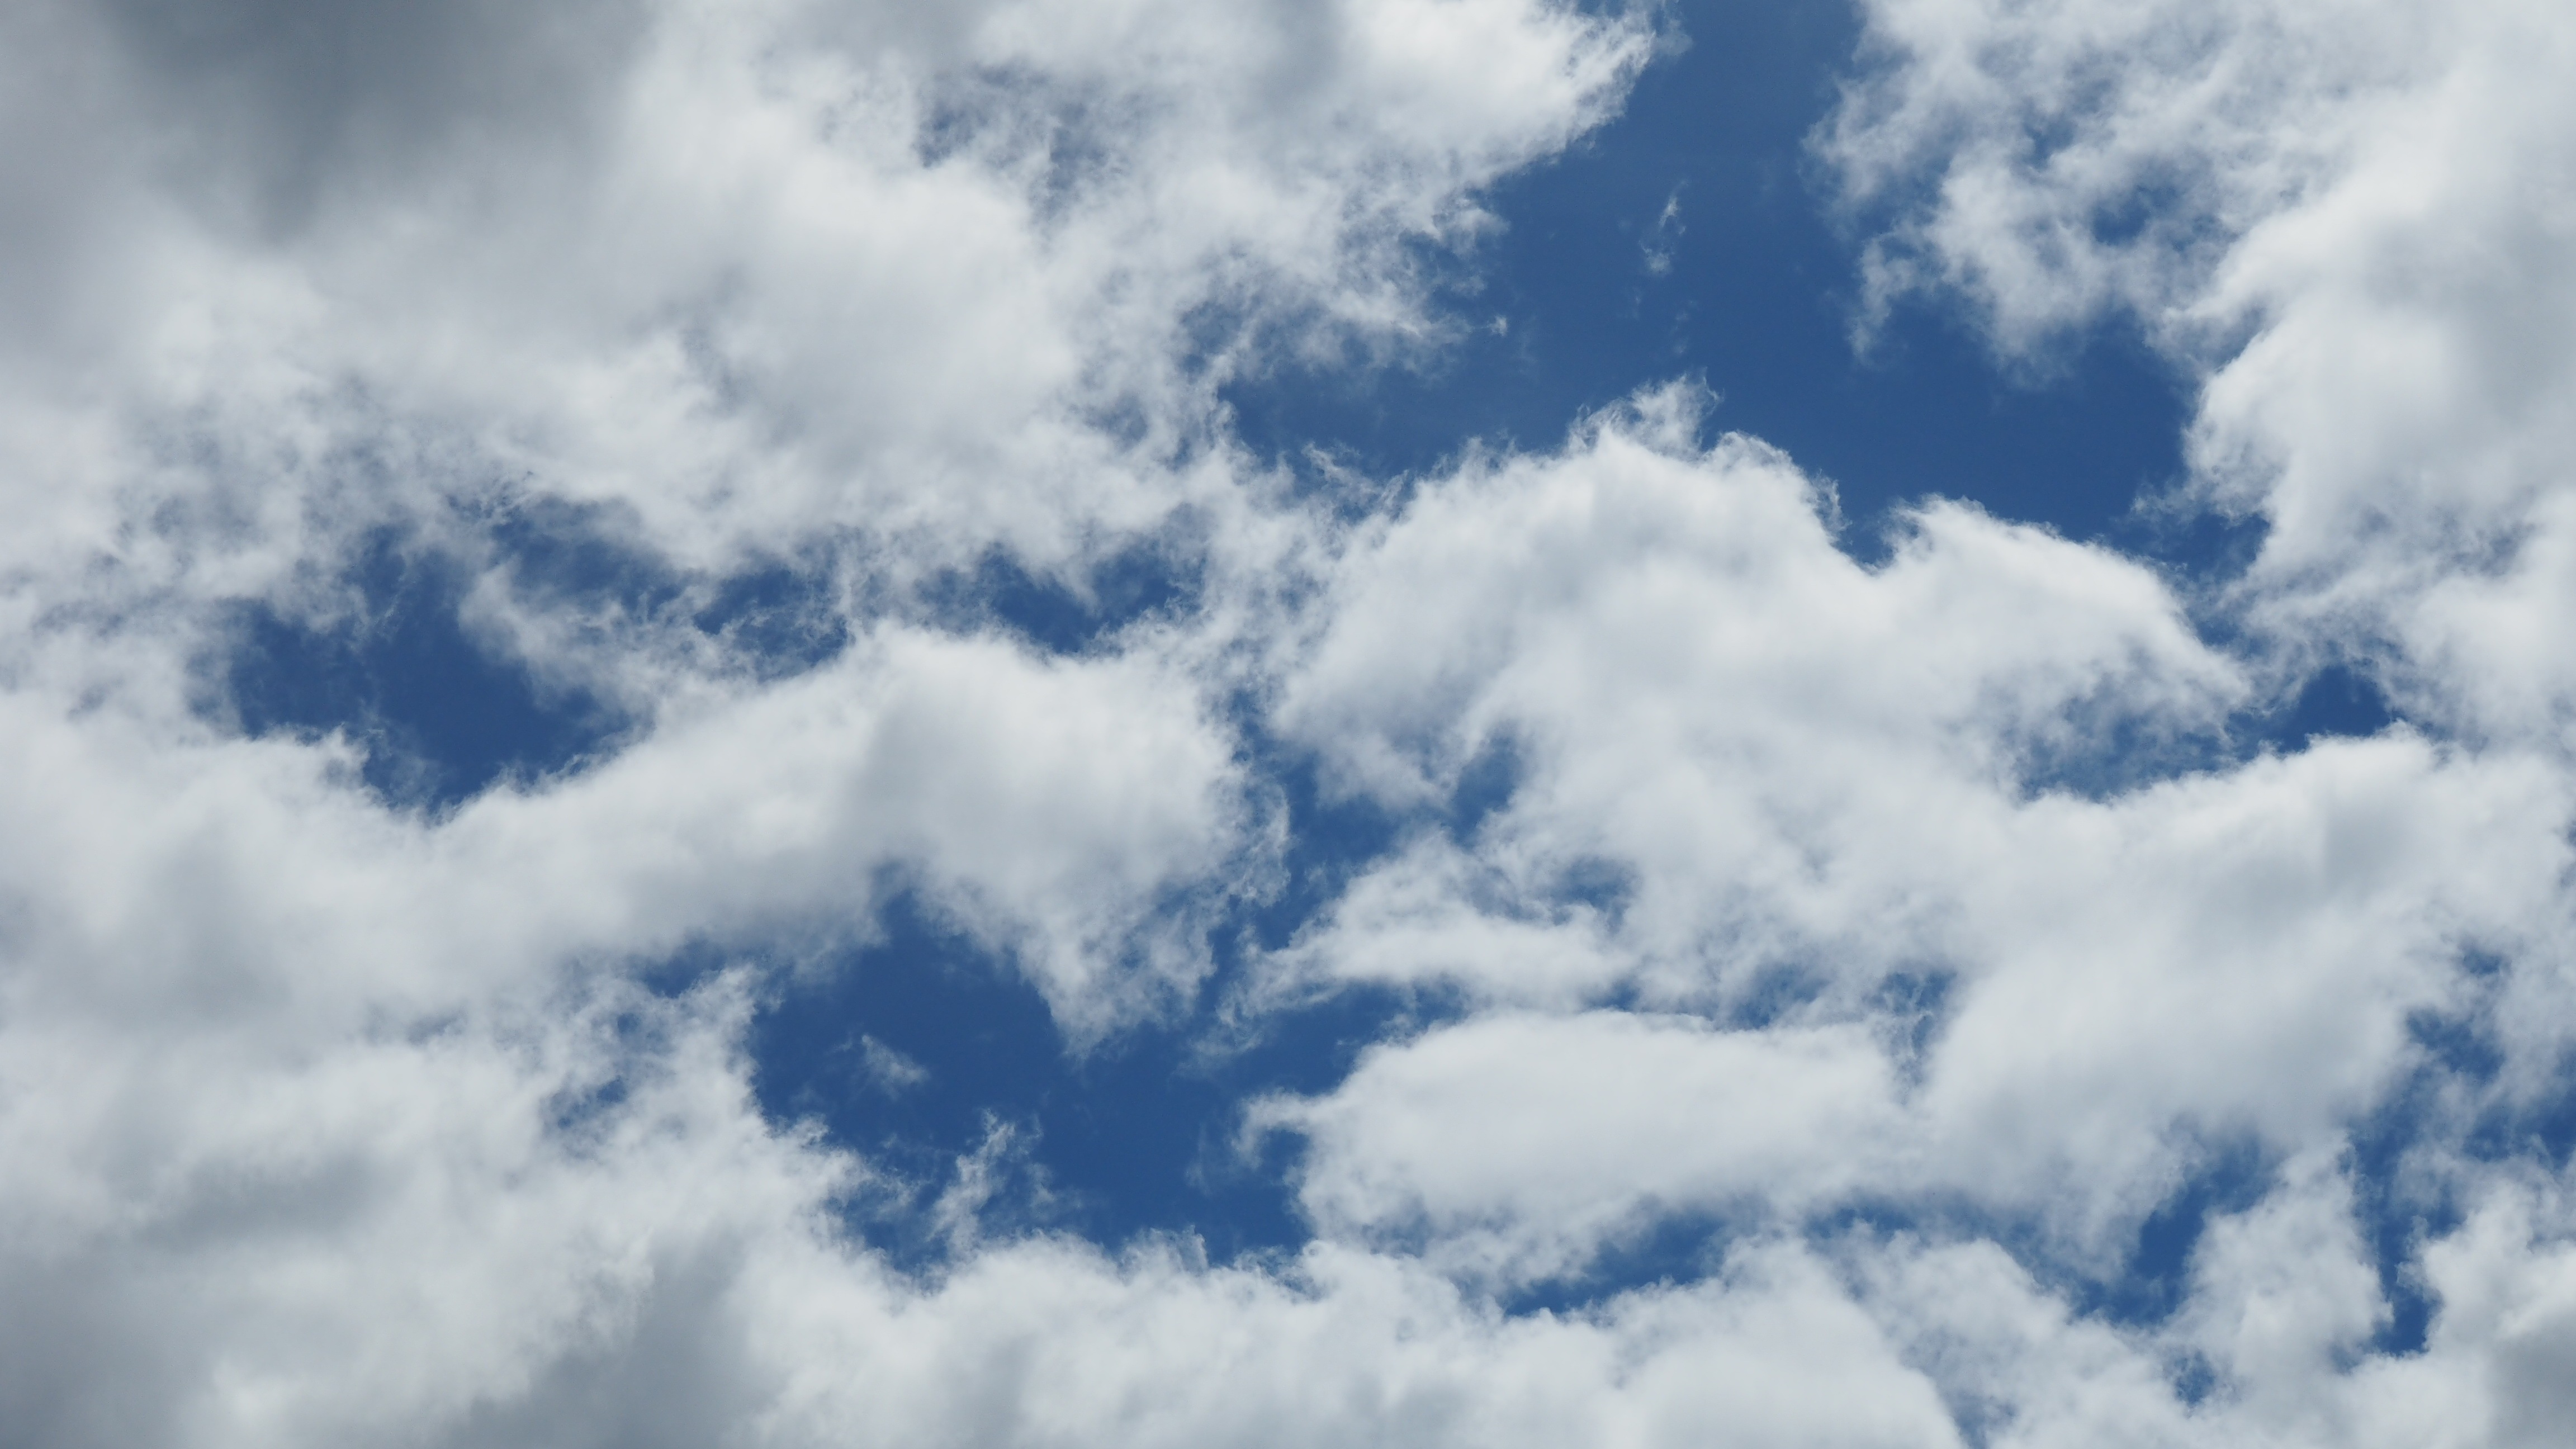
cloud, sky, sunlight, atmosphere, daytime, cumulus, blue, clouds, meteorological phenomenon, atmosphere of earth